Reactions to the Panama Papers

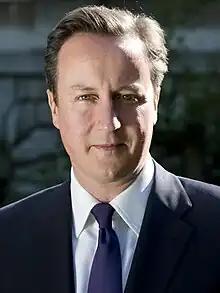
The Leader of the Opposition has called for an immediate independent investigation into the tax affairs of the family of then-Prime Minister of the United Kingdom, David Cameron (pictured).

When Ukrainian President Petro Poroshenko ran for office in 2014, he pledged to sell his candy business (Roshen) if elected, but leaked documents indicate that on August 21, 2014 he instead had Mossack Fonseca set up offshore holding company Prime Asset Partners Ltd in the British Virgin Islands and moved his company there, roughly two months after the election. The move had the potential to save him millions of dollars on his Ukrainian taxes. Records in Cyprus show him as the firm's only shareholder.